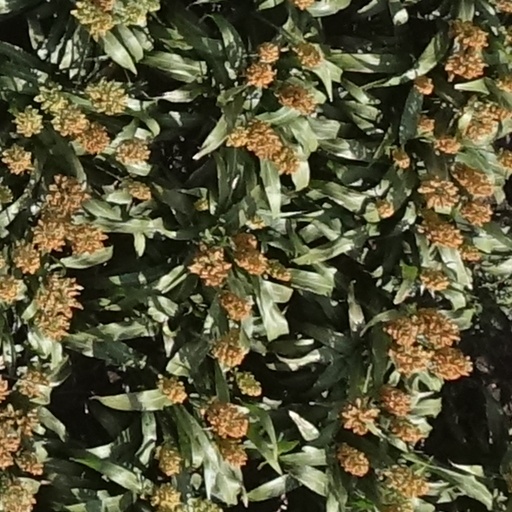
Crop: sorghum